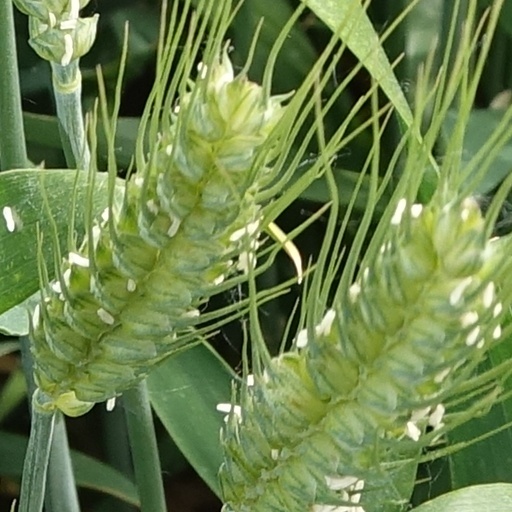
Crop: wheat